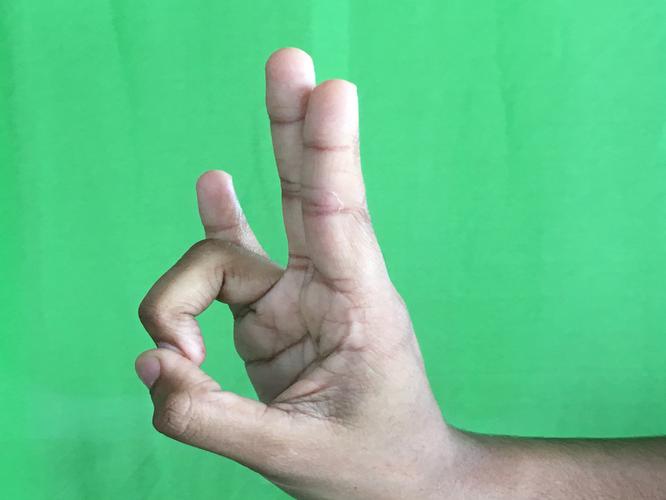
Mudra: Mayura
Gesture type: single_hand